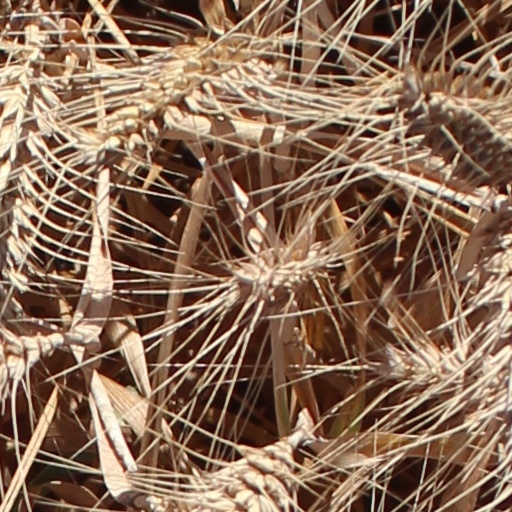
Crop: wheat